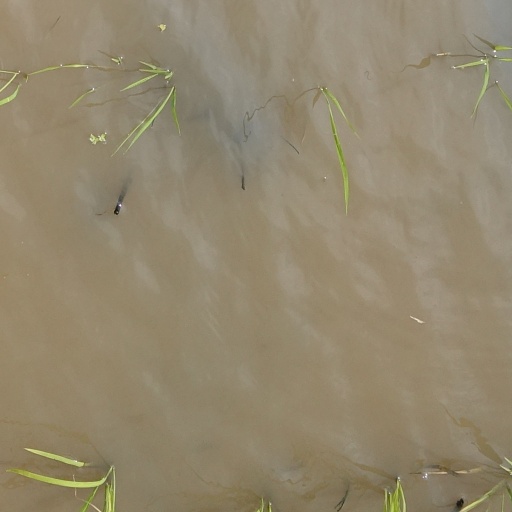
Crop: rice